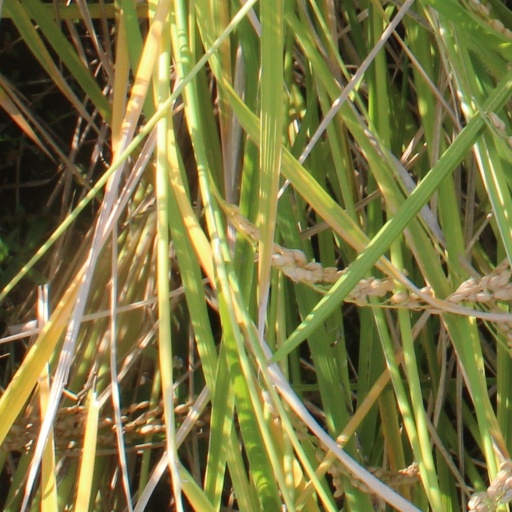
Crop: rice